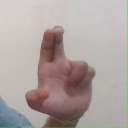
अक्षर: आ